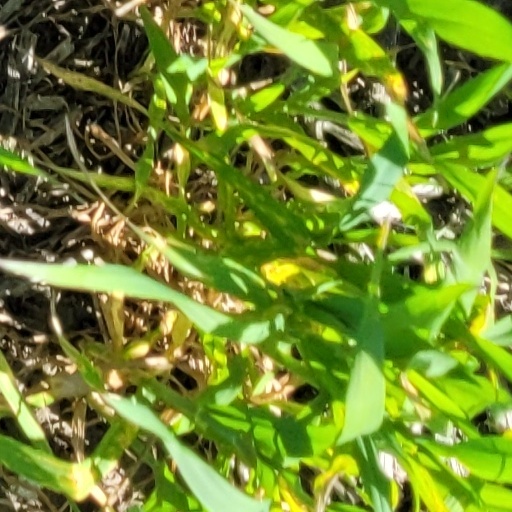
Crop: wheat